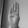
ASL letter: B